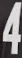
Number: 4